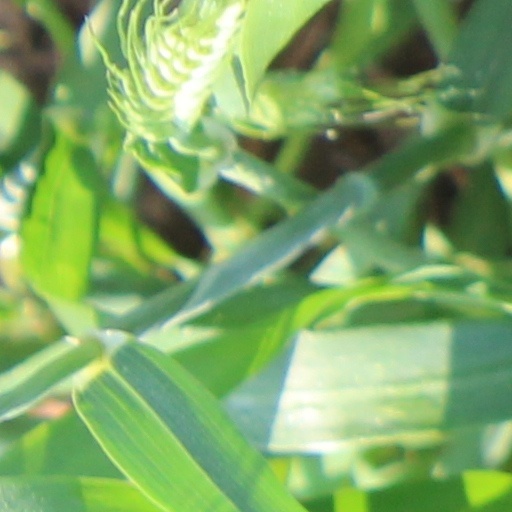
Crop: wheat